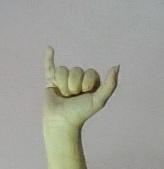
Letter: ya